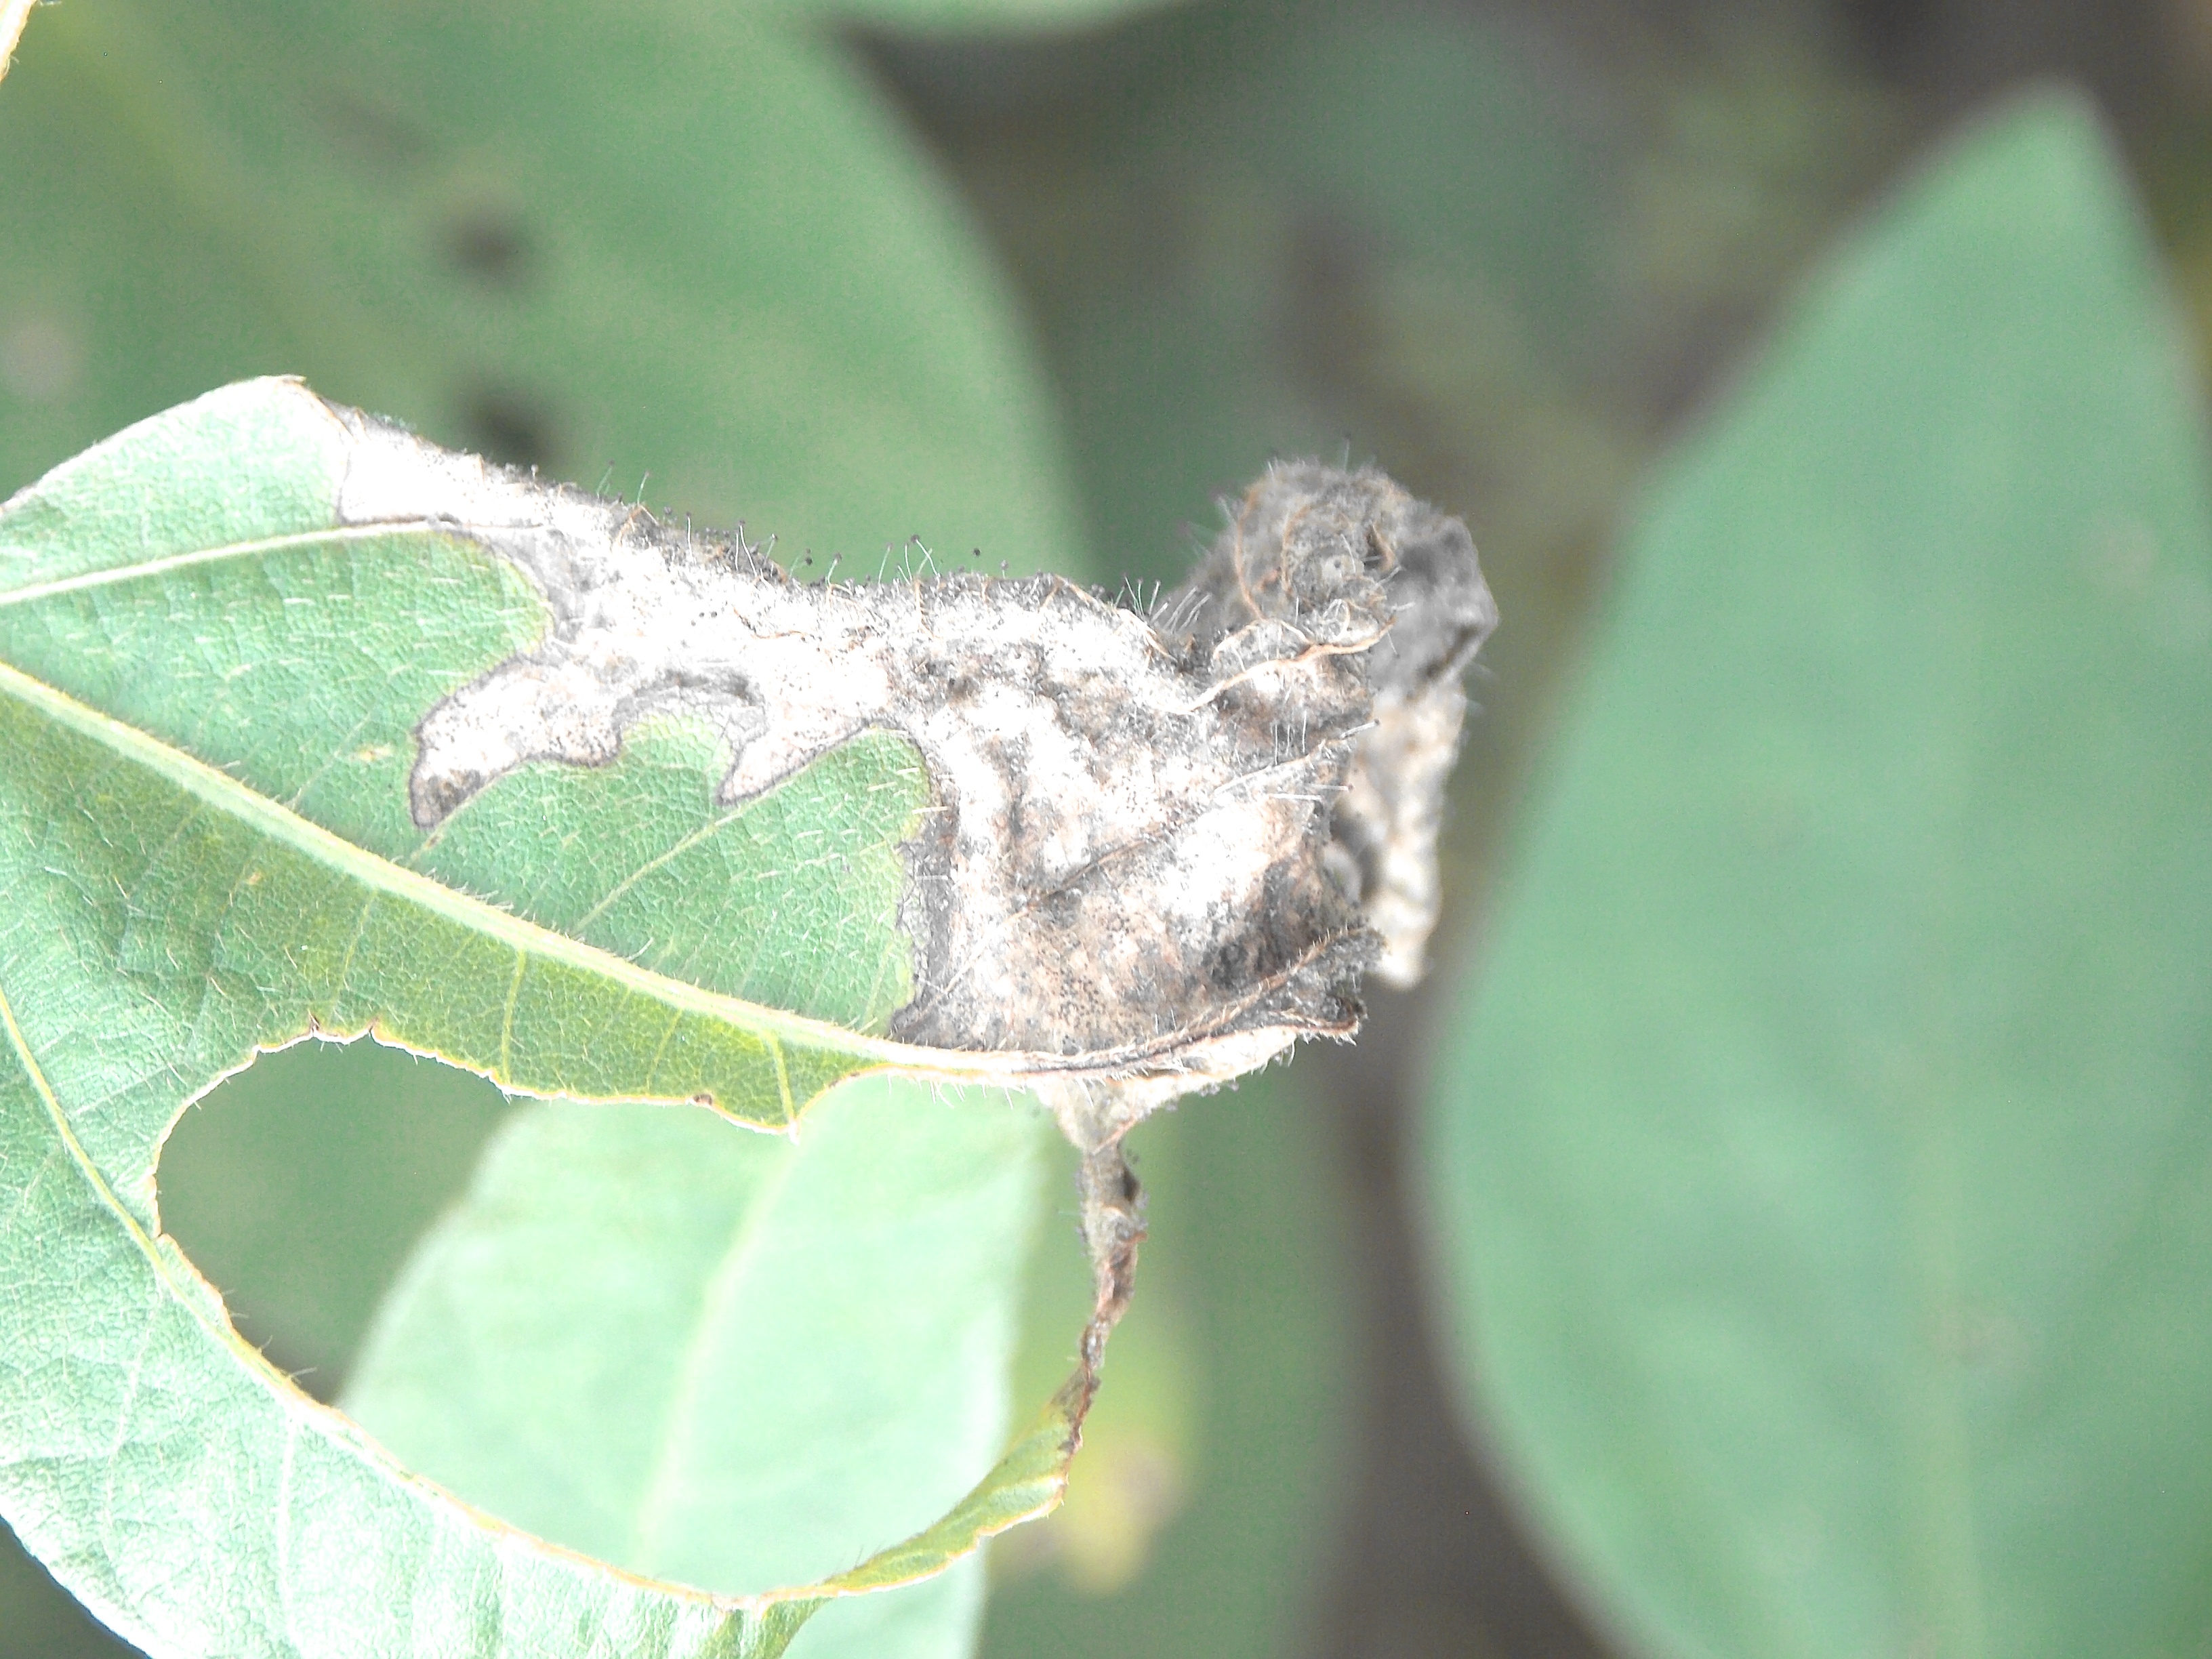
Label: Disease